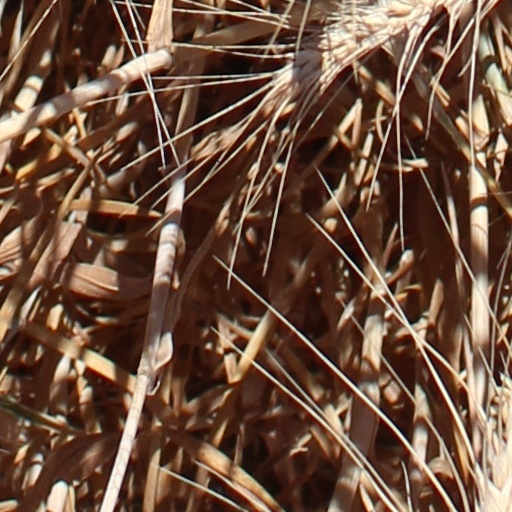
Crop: wheat